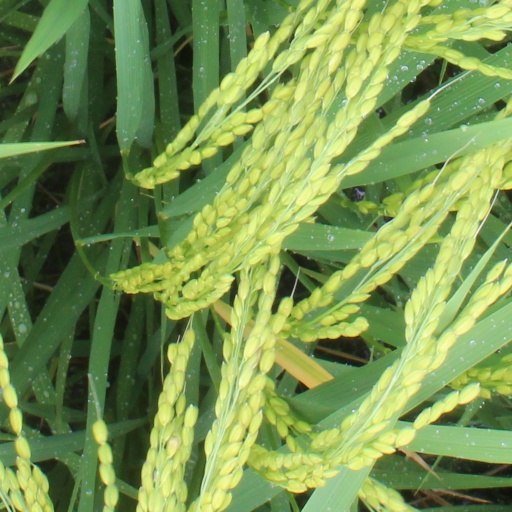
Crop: rice